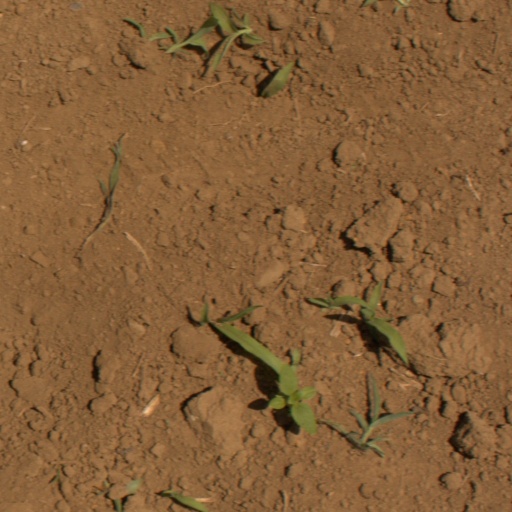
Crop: Jerusalem artichoke